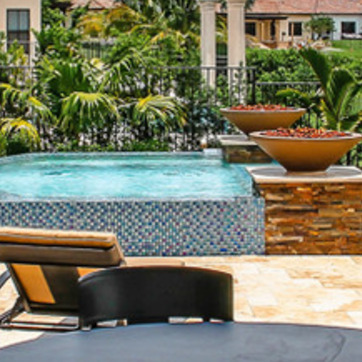
Material: water